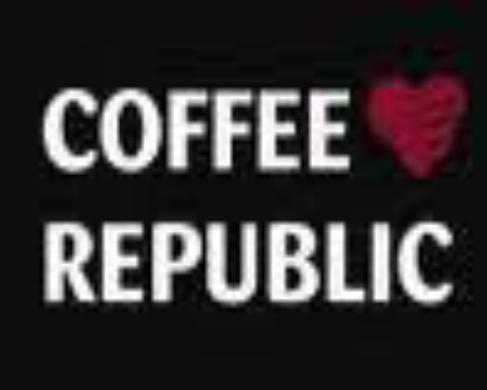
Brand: Coffee Republic
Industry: Food